Strathfield massacre

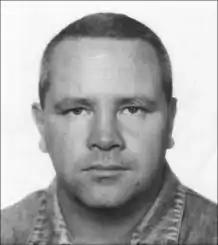
Wade Frankum

The Strathfield massacre was a shooting rampage at a shopping centre in Strathfield, Sydney, Australia, on 17 August 1991. The shooter was Wade Frankum, who killed himself as police arrived at the scene. The incident left eight dead and six wounded.